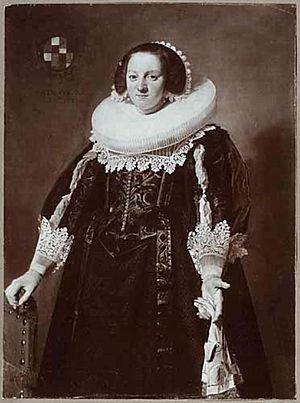
Cette page établit une liste des peintures de Frans Hals. Son œuvre est composée uniquement de portraits de personnes de Haarlem ou ses environs.